Antonín Lhota

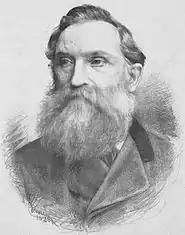
Antonín Lhota (1881), drawing by Jan Vilímek

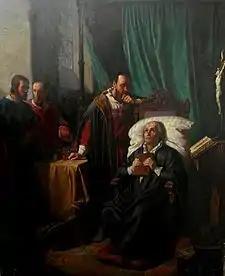
Copernicus, Dying (1856)

Antonín Lhota (2 January 1812, Kutná Hora – 10 September 1905, Volyně) was a Czech painter and art teacher.